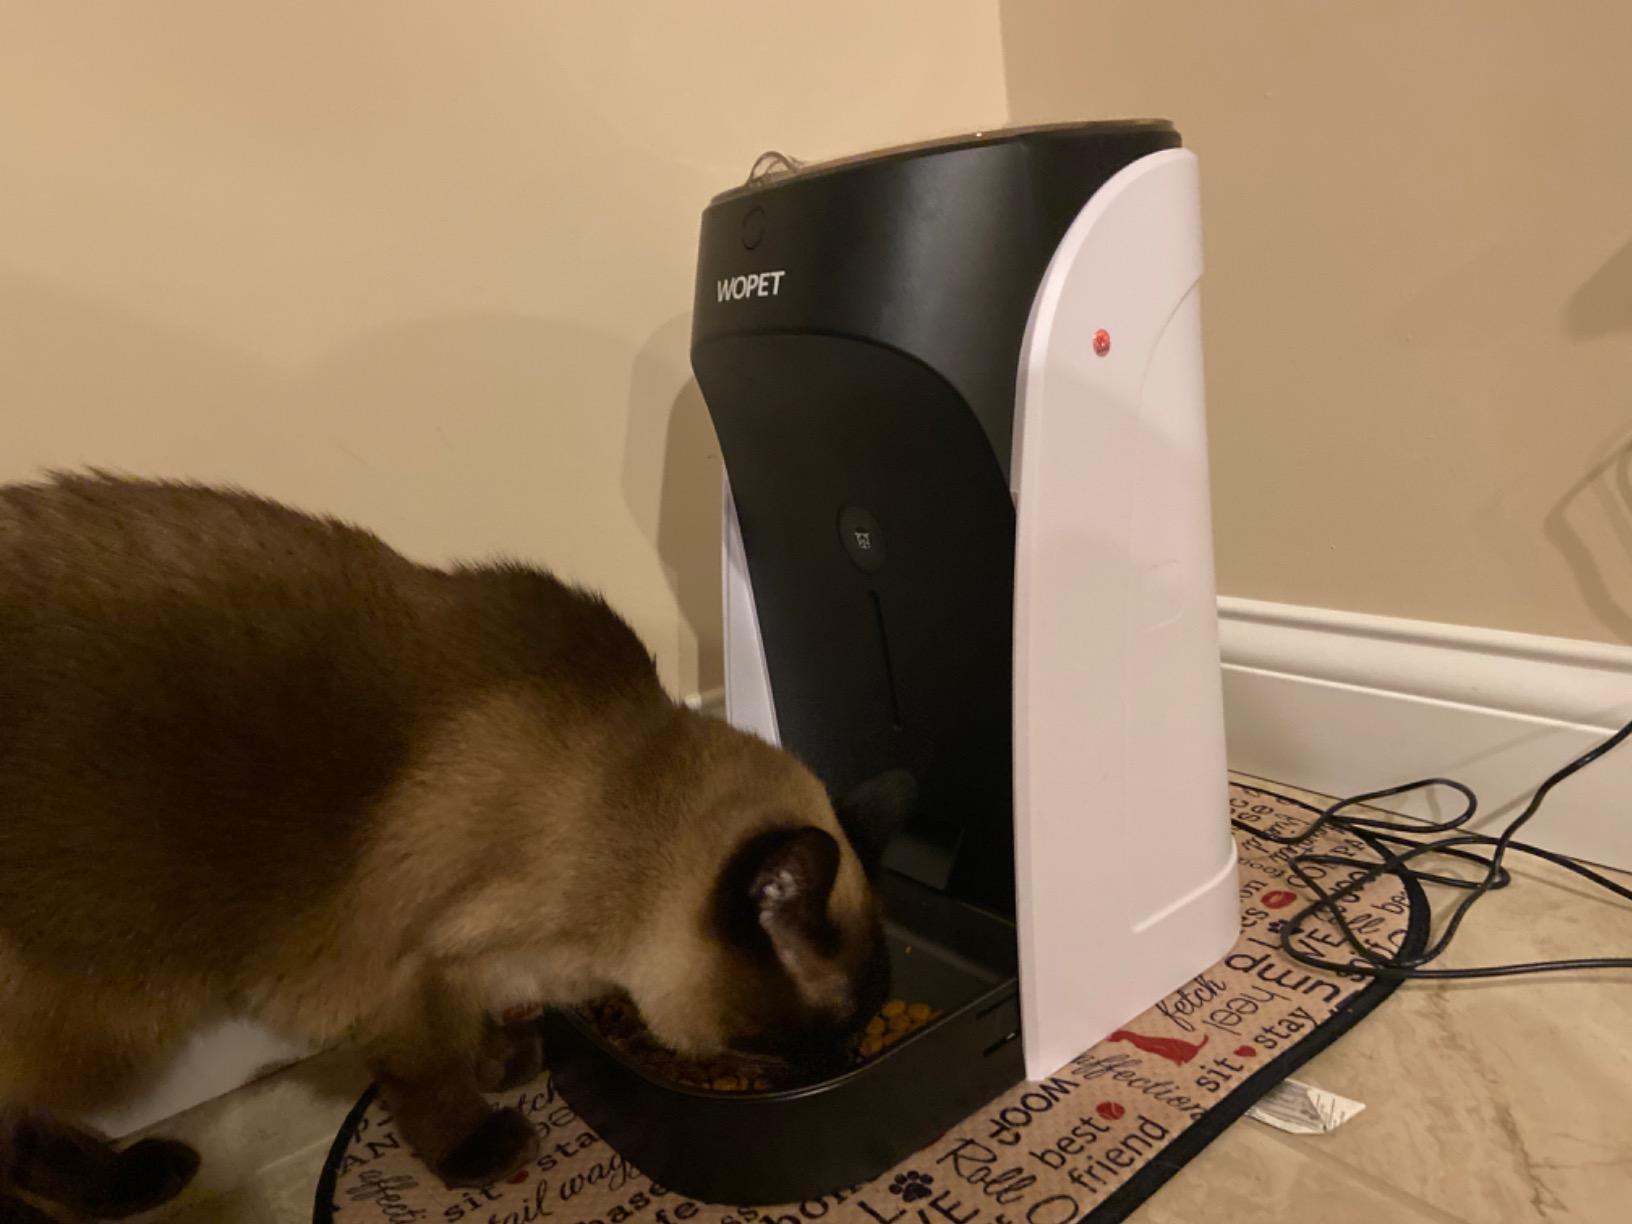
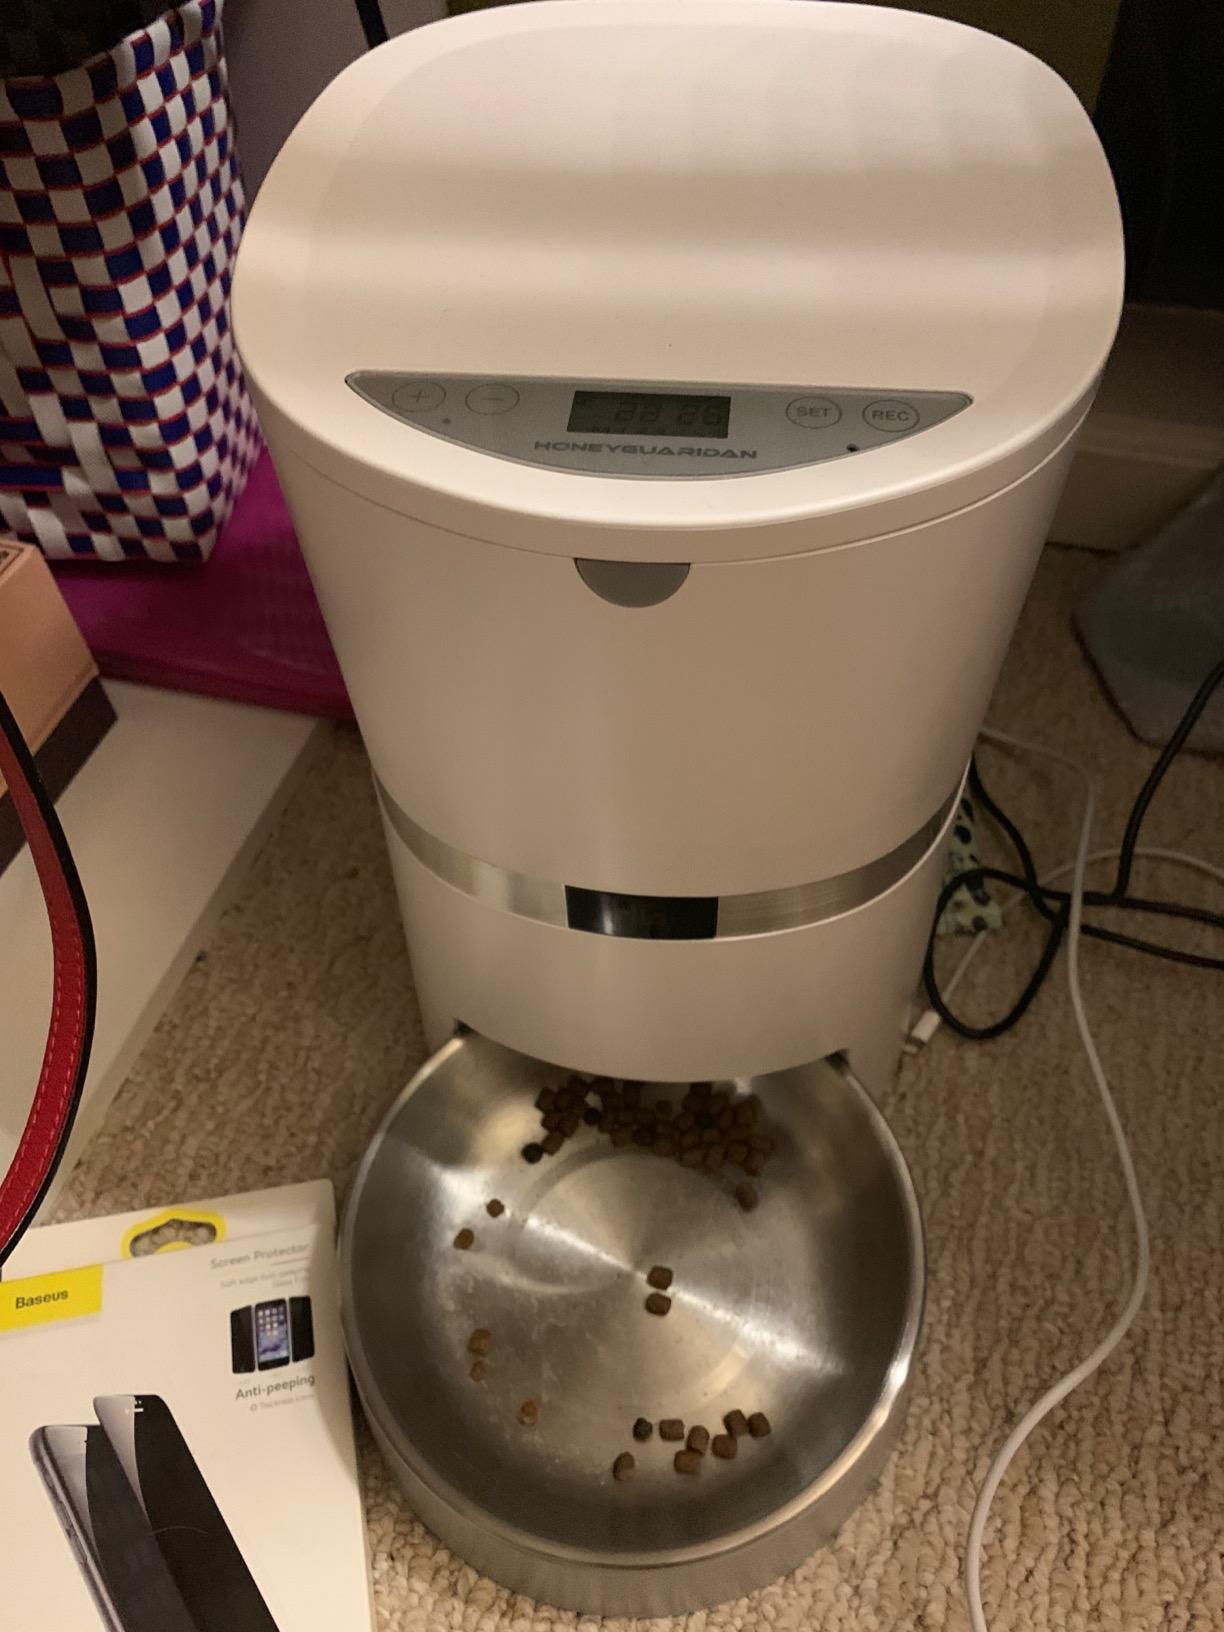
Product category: items_feeder
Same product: no